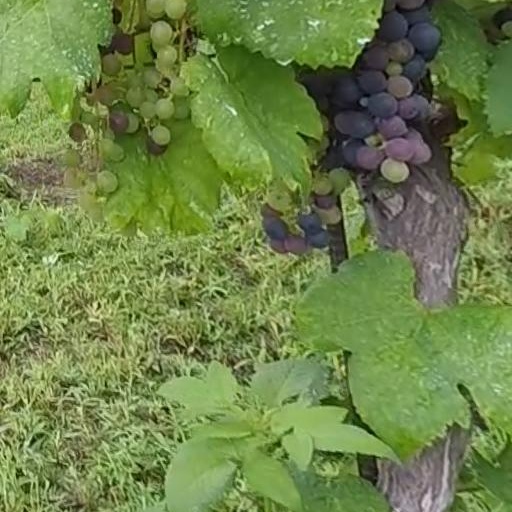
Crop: grape